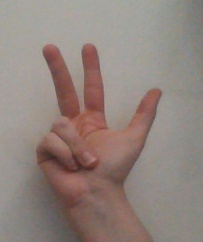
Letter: al